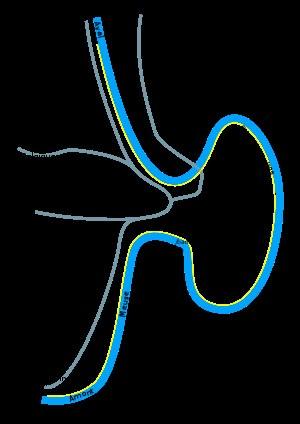
Fumay est une commune française, située dans le département des Ardennes en région Grand Est. Fumay est parfois nommée « la cité de l'ardoise » en référence au matériau qui fit sa prospérité au XIXᵉ siècle.